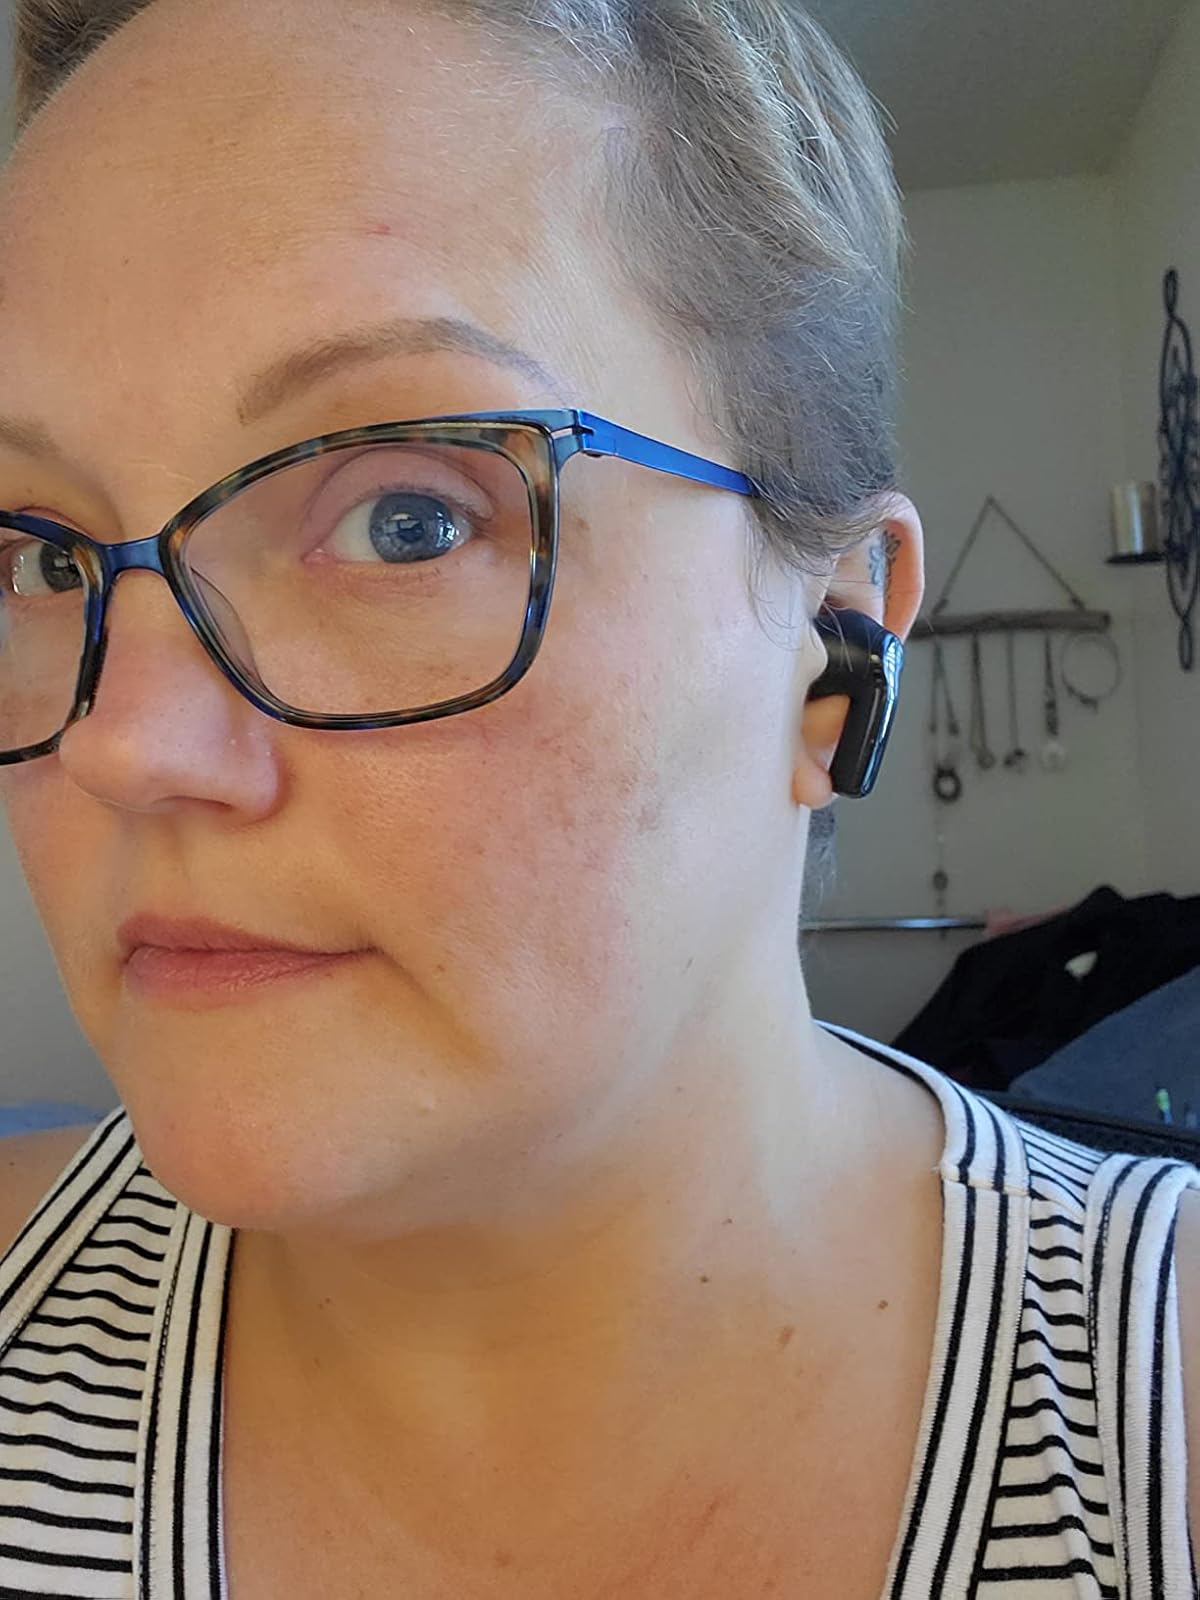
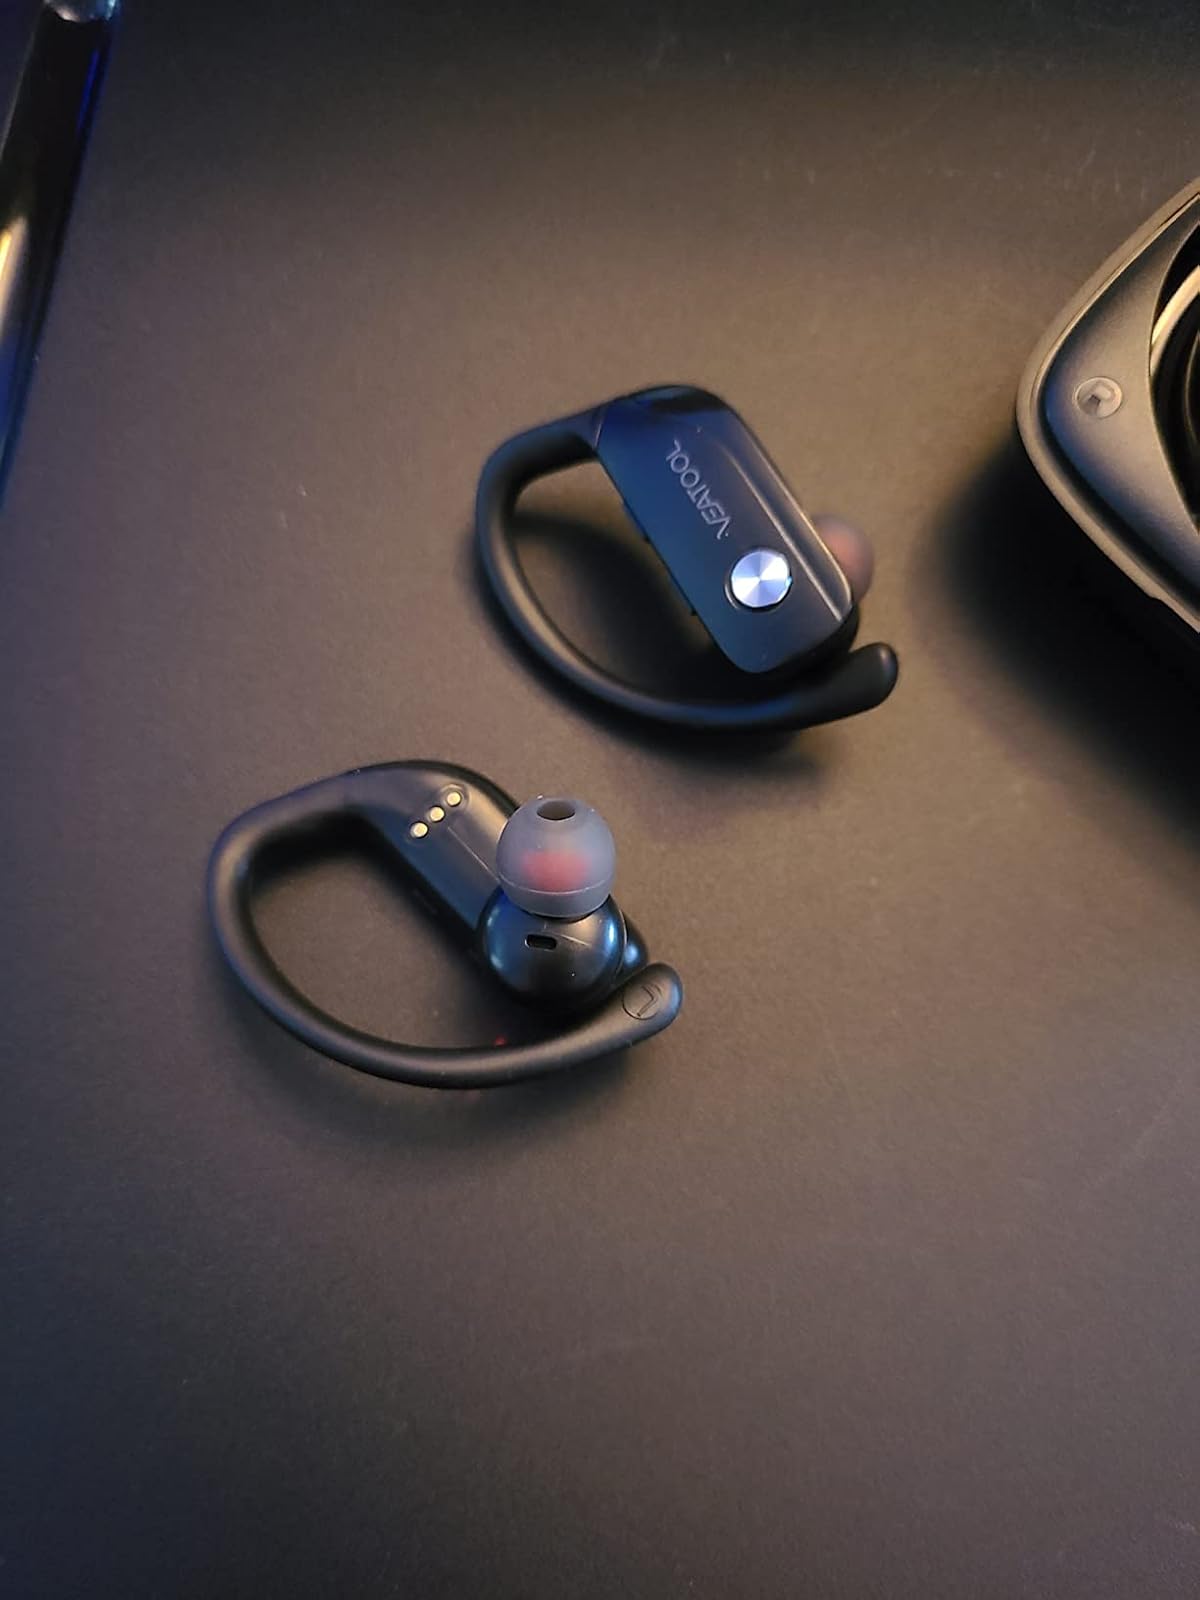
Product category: earbuds
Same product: no